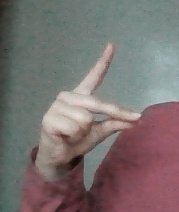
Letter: ta